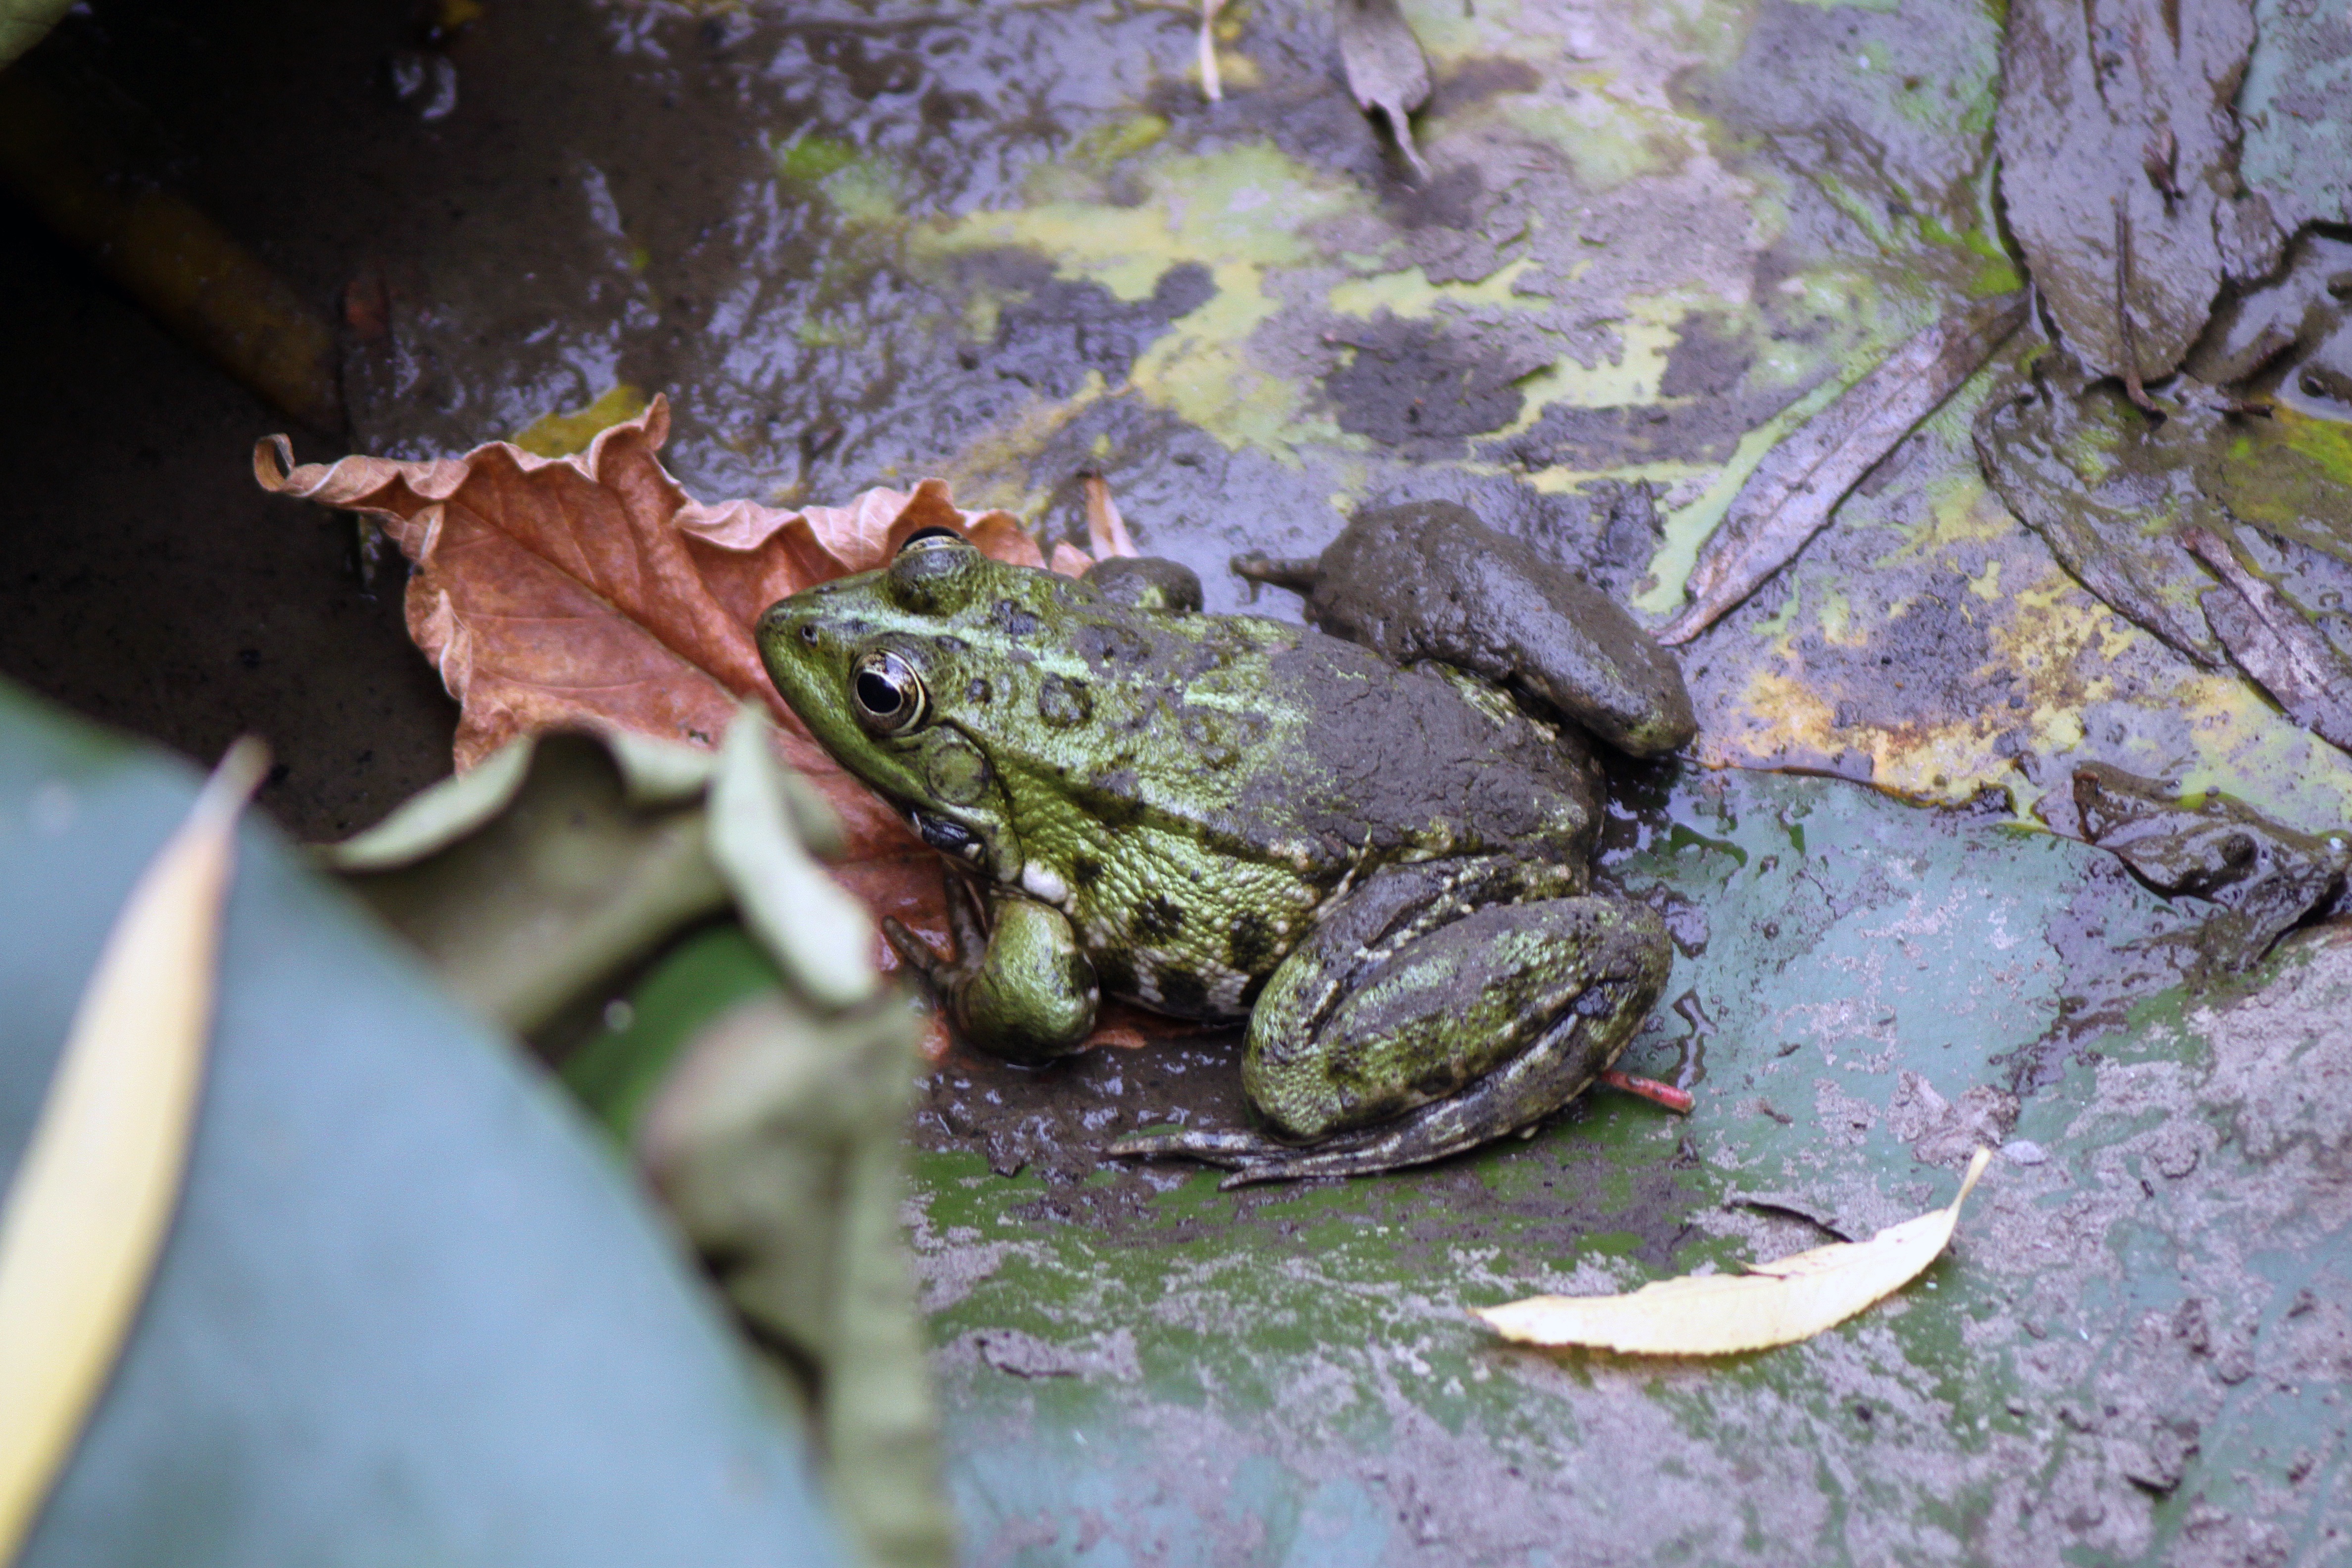
nature, animal, france, wildlife, environment, green, mud, biology, small, frog, amphibian, fauna, tree frog, eye, vertebrate